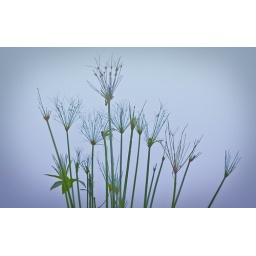
Believe it or not there is a lake about 10 feet behind this ornamental grass (hiding in the fog).